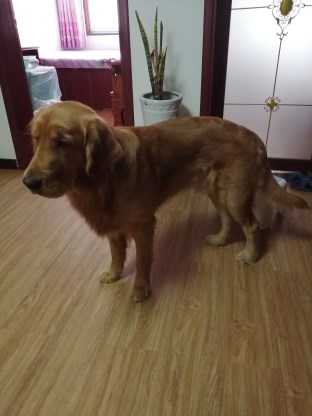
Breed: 5355-n000126-golden_retriever